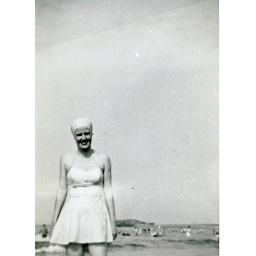
woman in white at beach 1940's